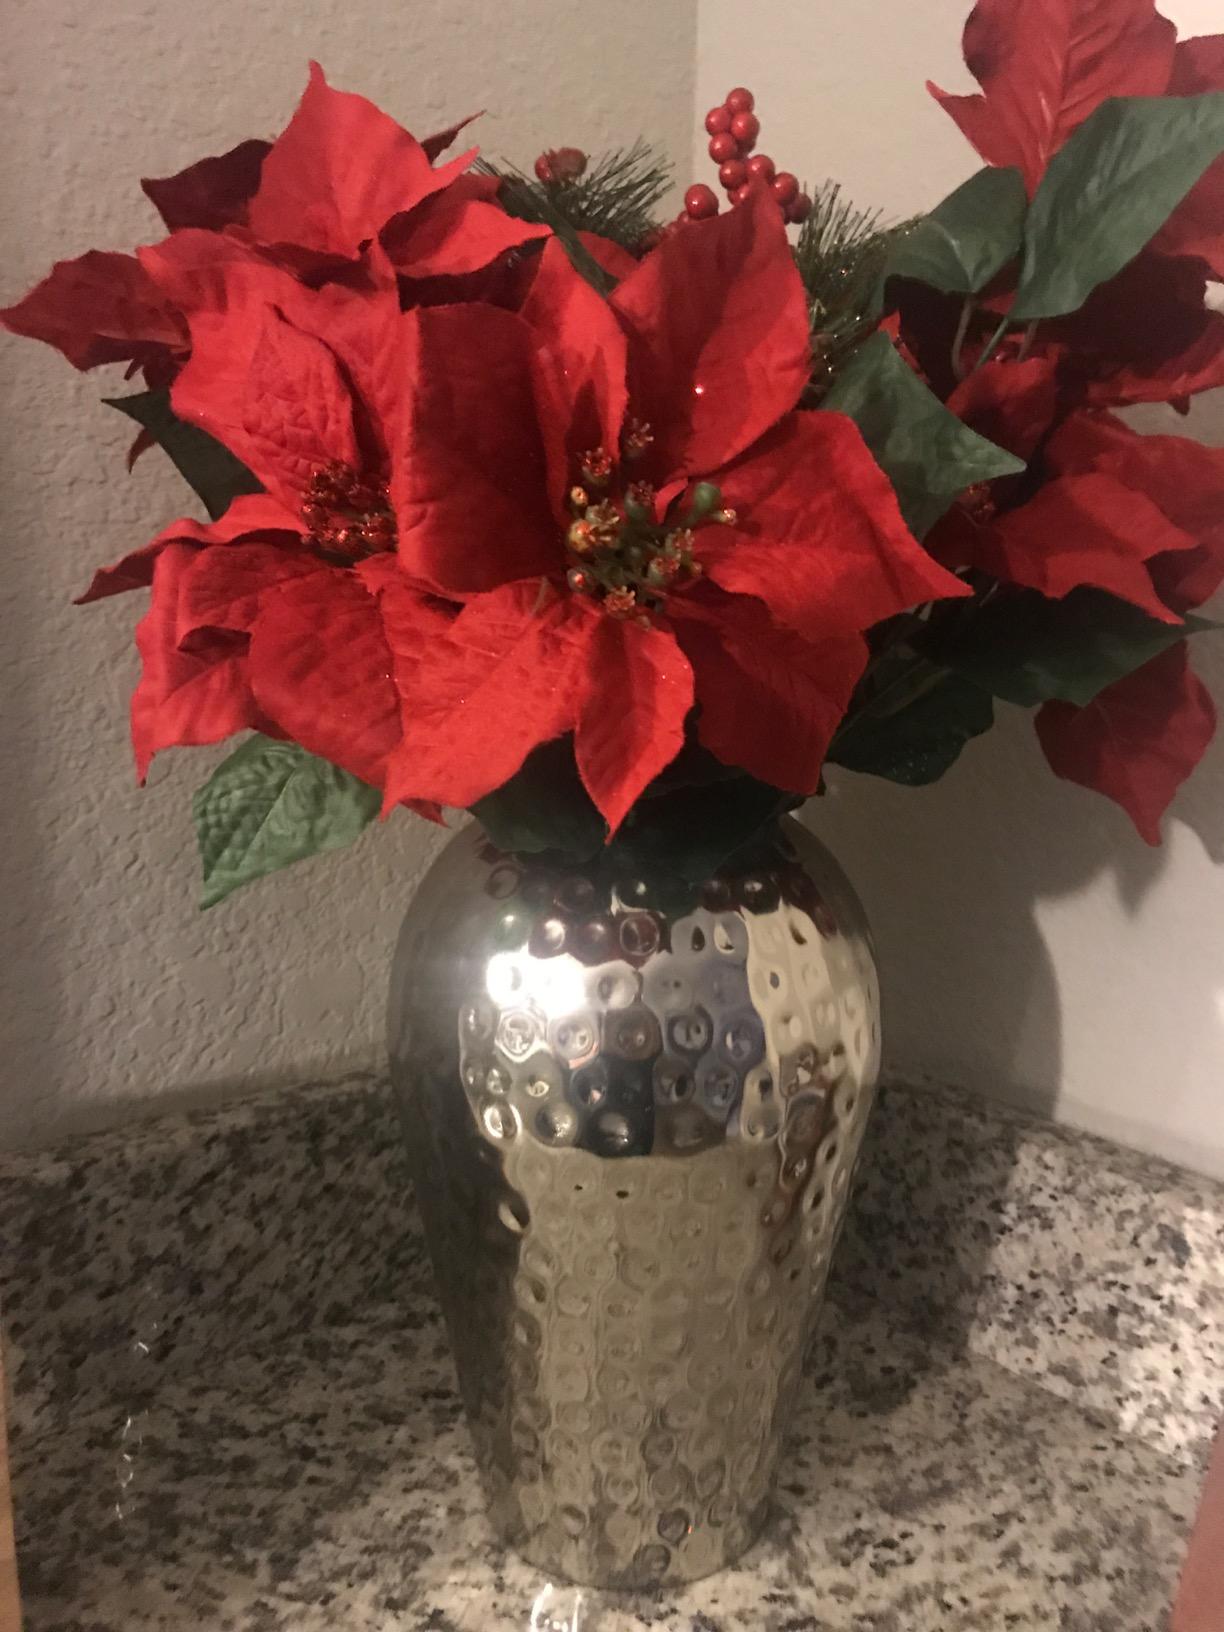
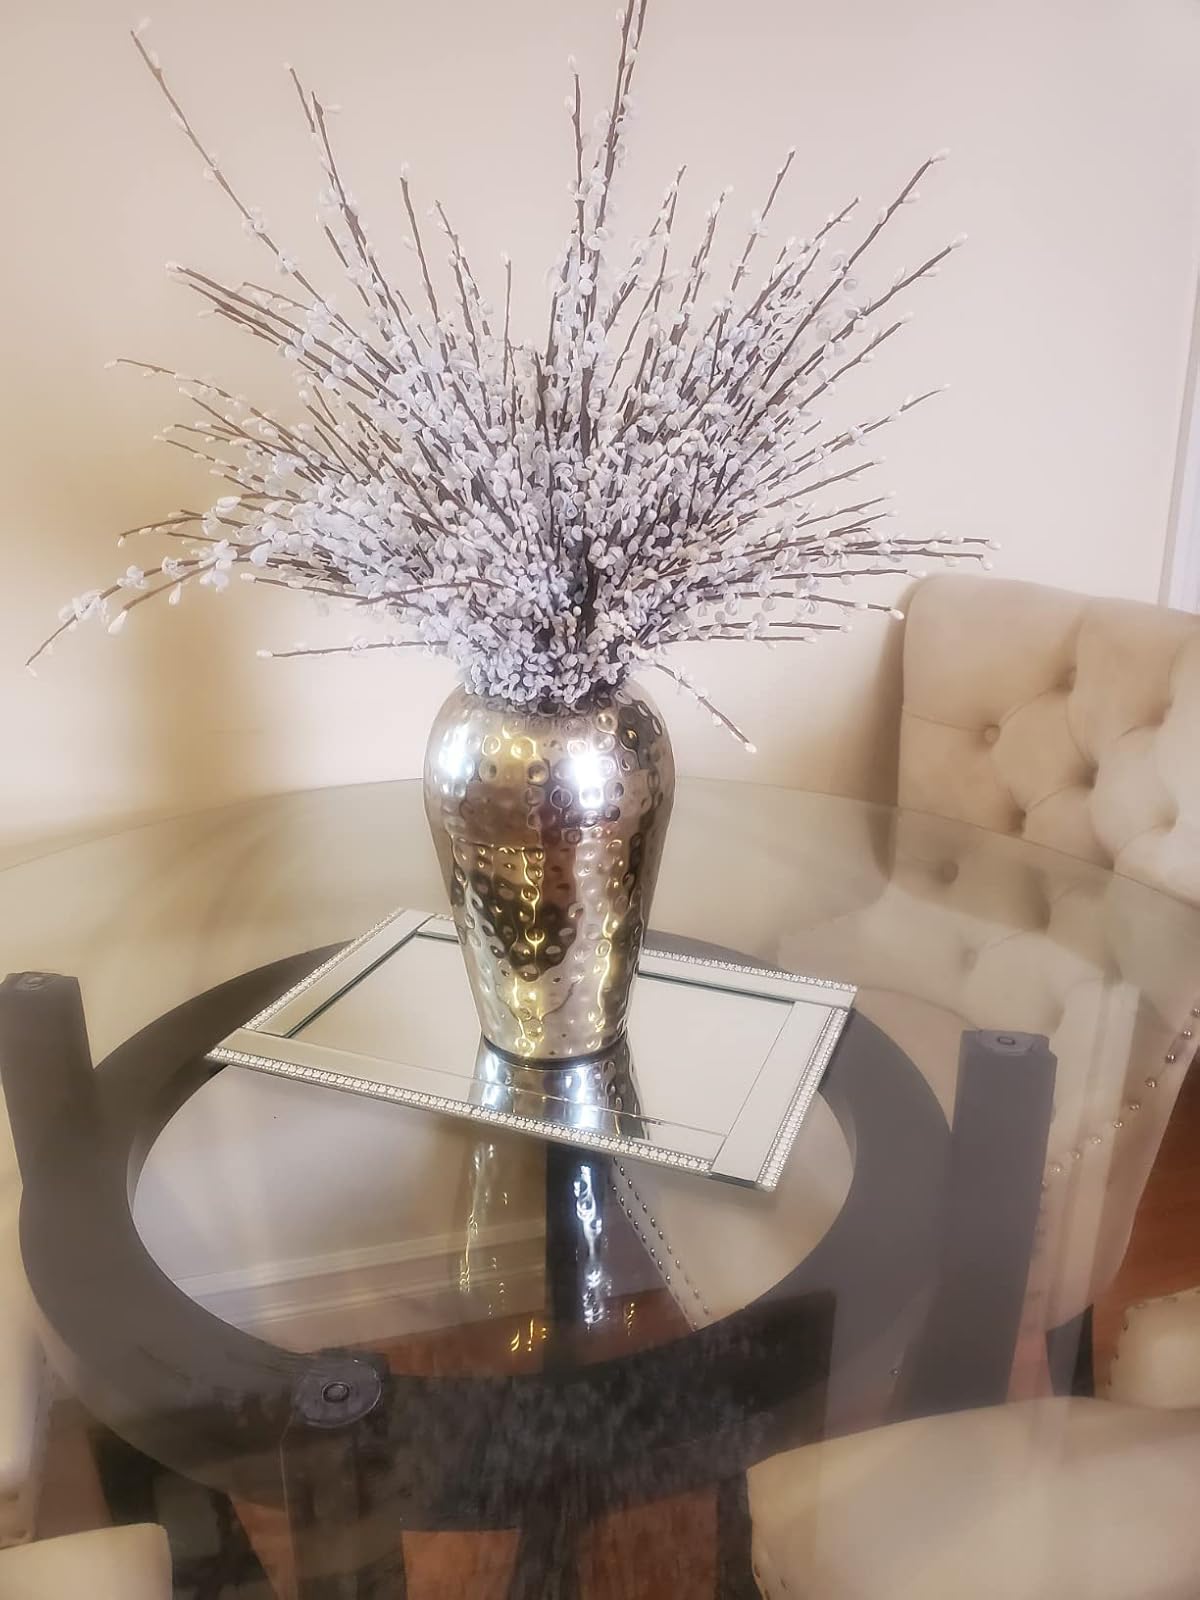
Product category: vase
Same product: yes